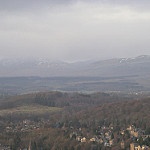
Label: mountain